Climate of Ecuador

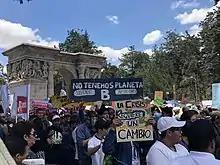
Protesters in Quito during the September 2019 climate strikes.

Ecuador has a diverse geography and is very vulnerable to climate change. Antisana, Cotopaxi, Chimborazo, Cayambe, the Ilinizas (north and south), El Altar, and Carihuairazo are the seven glaciers of Ecuador. These glaciers are all located on volcanic craters that are affected by the greenhouse effect. Because of global warming glacier Carihuairazo has already lost 96% of its glacier surface. With the continued worsening of climate change, Carihuairazo can disappear within five years. By the end of 2018, there was an average nationwide loss of 53% of glacier coverage. Glacier shrinkage is a natural phenomenon that has existed; however, in the last 20 years climate change has exacerbated shrinkage. These glaciers in Ecuador play a major role in the climate because they gather the atmospheric circulation from the Pacific and the humidity of the Amazon region.